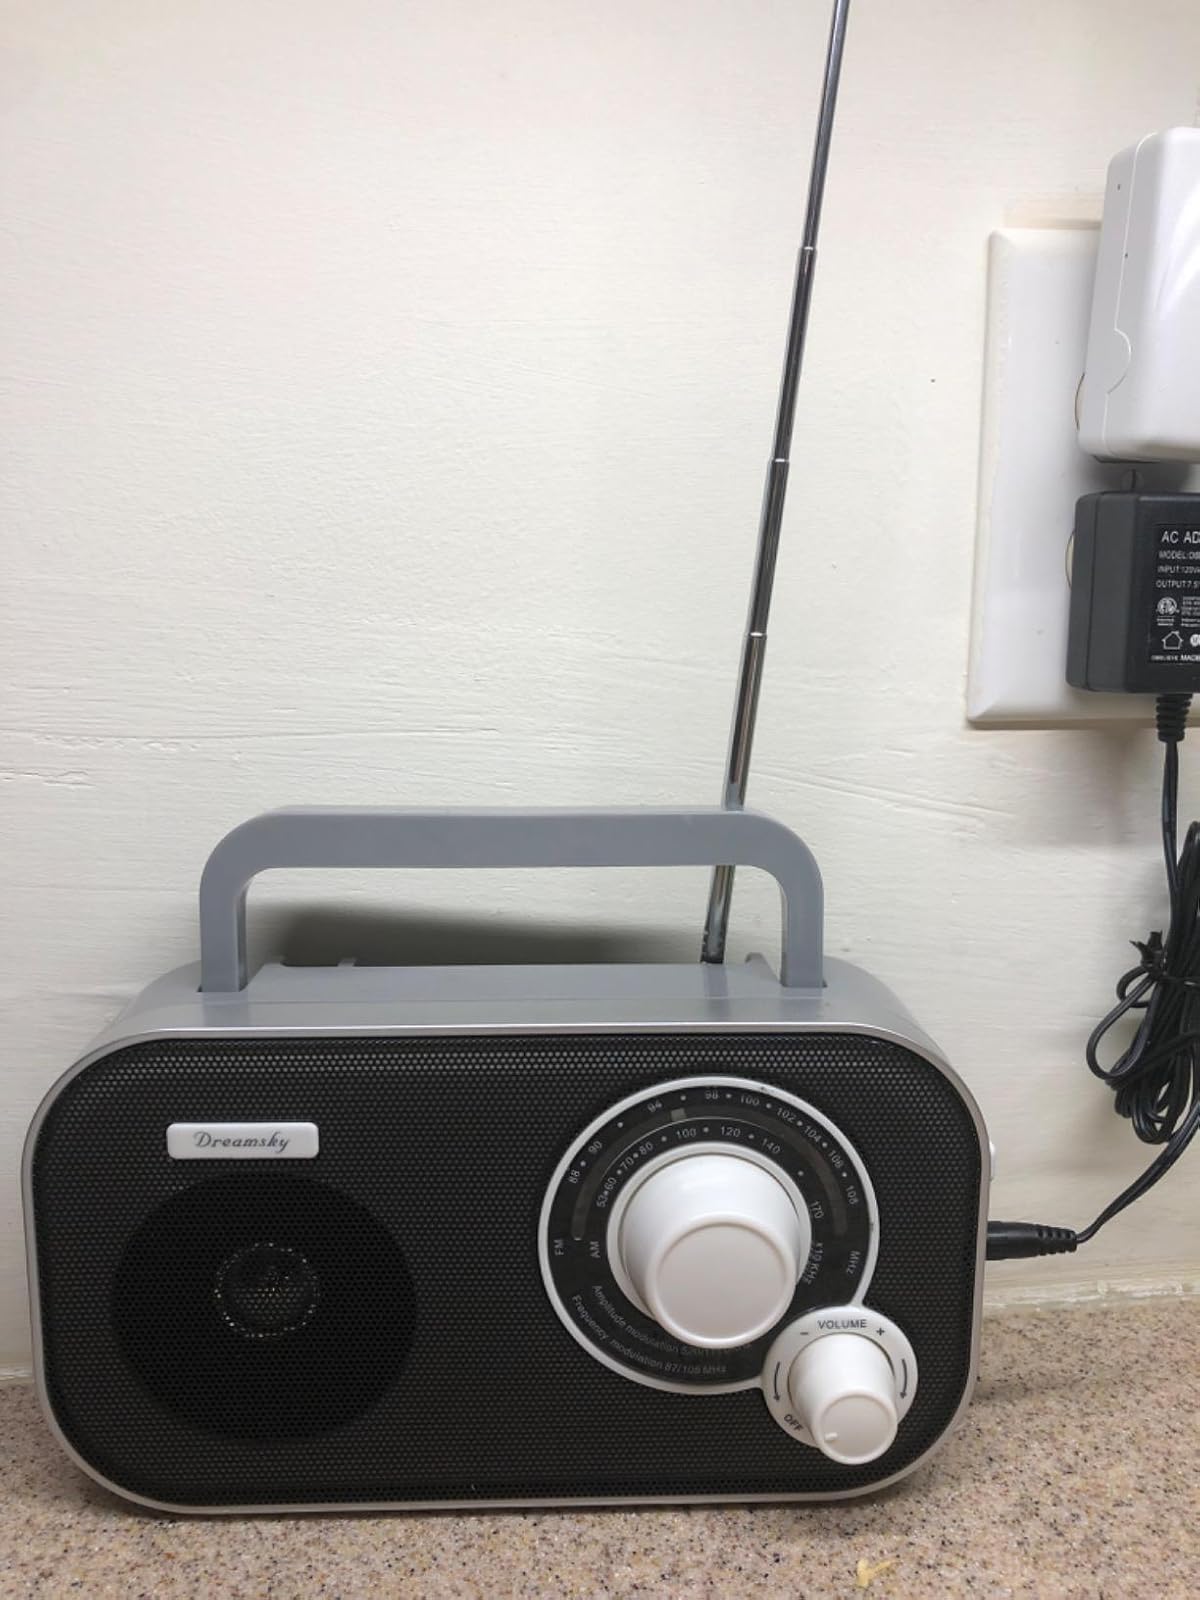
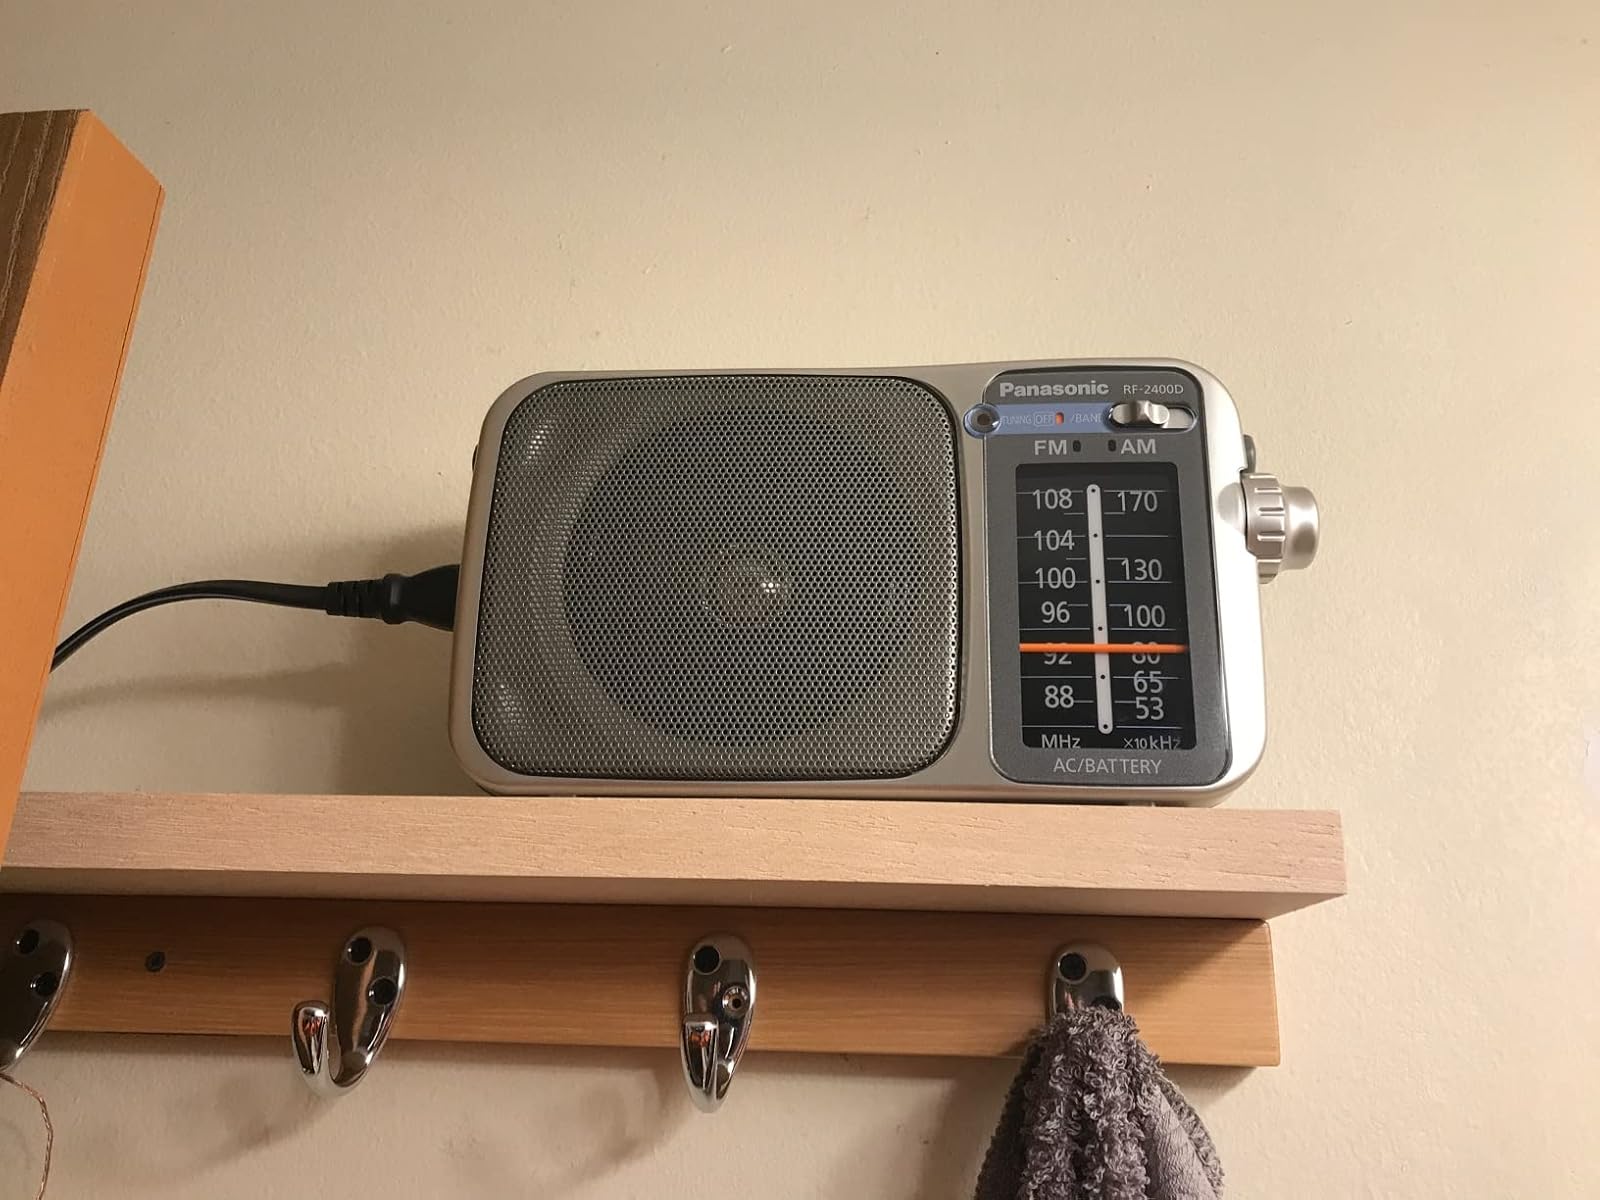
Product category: radio
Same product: no